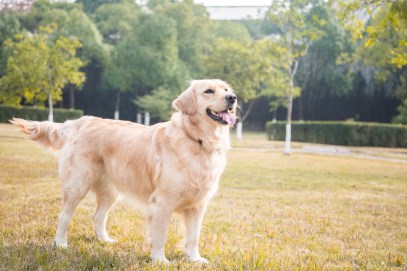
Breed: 5355-n000126-golden_retriever